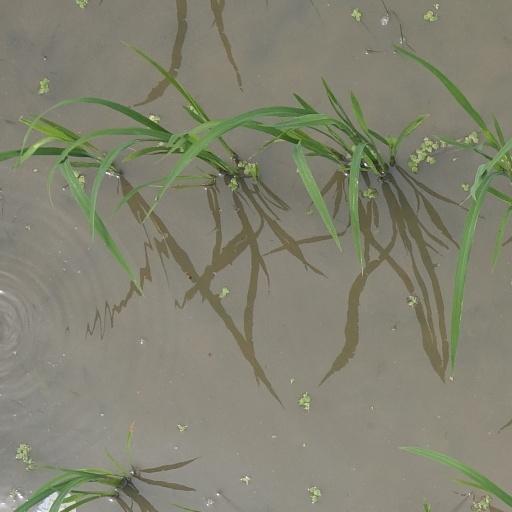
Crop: rice